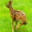
Label: deer